Šiauliai

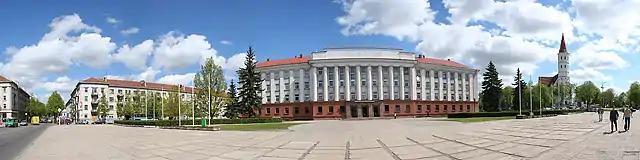
Šiauliai central square

Beginning in the 19th century, Šiauliai became an industrial centre. During the Russian Empire period, the city had the largest leather factory in the whole empire, owned by Chaim Frenkel. Šiauliai contributed to around 85% of all leather production in Lithuania, 60% of the footwear industry, 75% of the flax fibre industry, and 35% of the sweets industry.